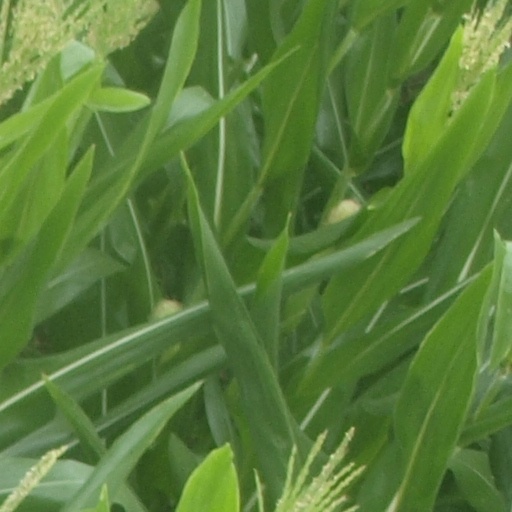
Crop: maize; corn